Dudley Port railway station

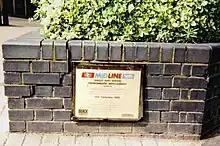
Plaque commemorating the rebuilding of Dudley Port station's upper level in 1989

Dudley Port is served by West Midlands Railway services between and , under a franchise agreement with the Department for Transport.